Senoue Station

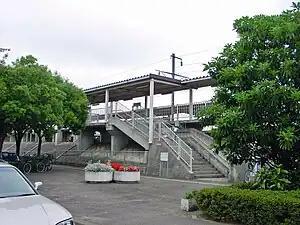
Senoue Station, July 2003

is a railway station on the Abukuma Express Line in the city of Fukushima, Fukushima Prefecture, Japan.